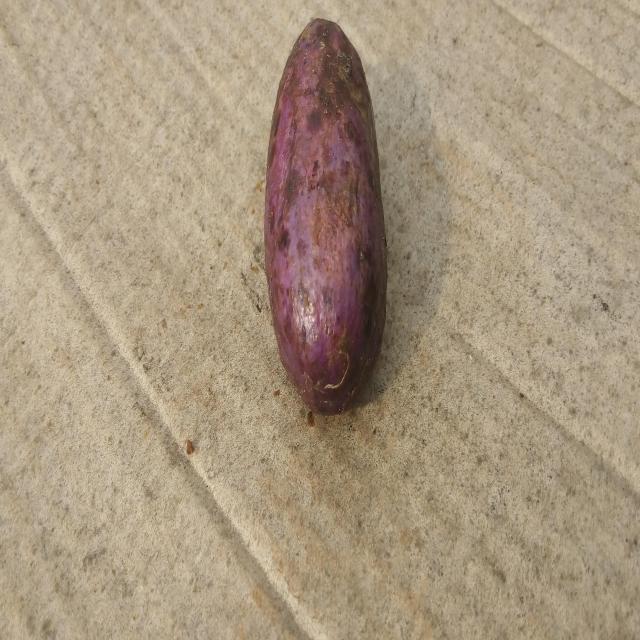
Plum grade: unaffected